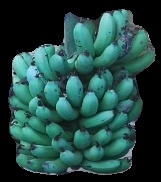
Variety: pachbale
Grade: grade3